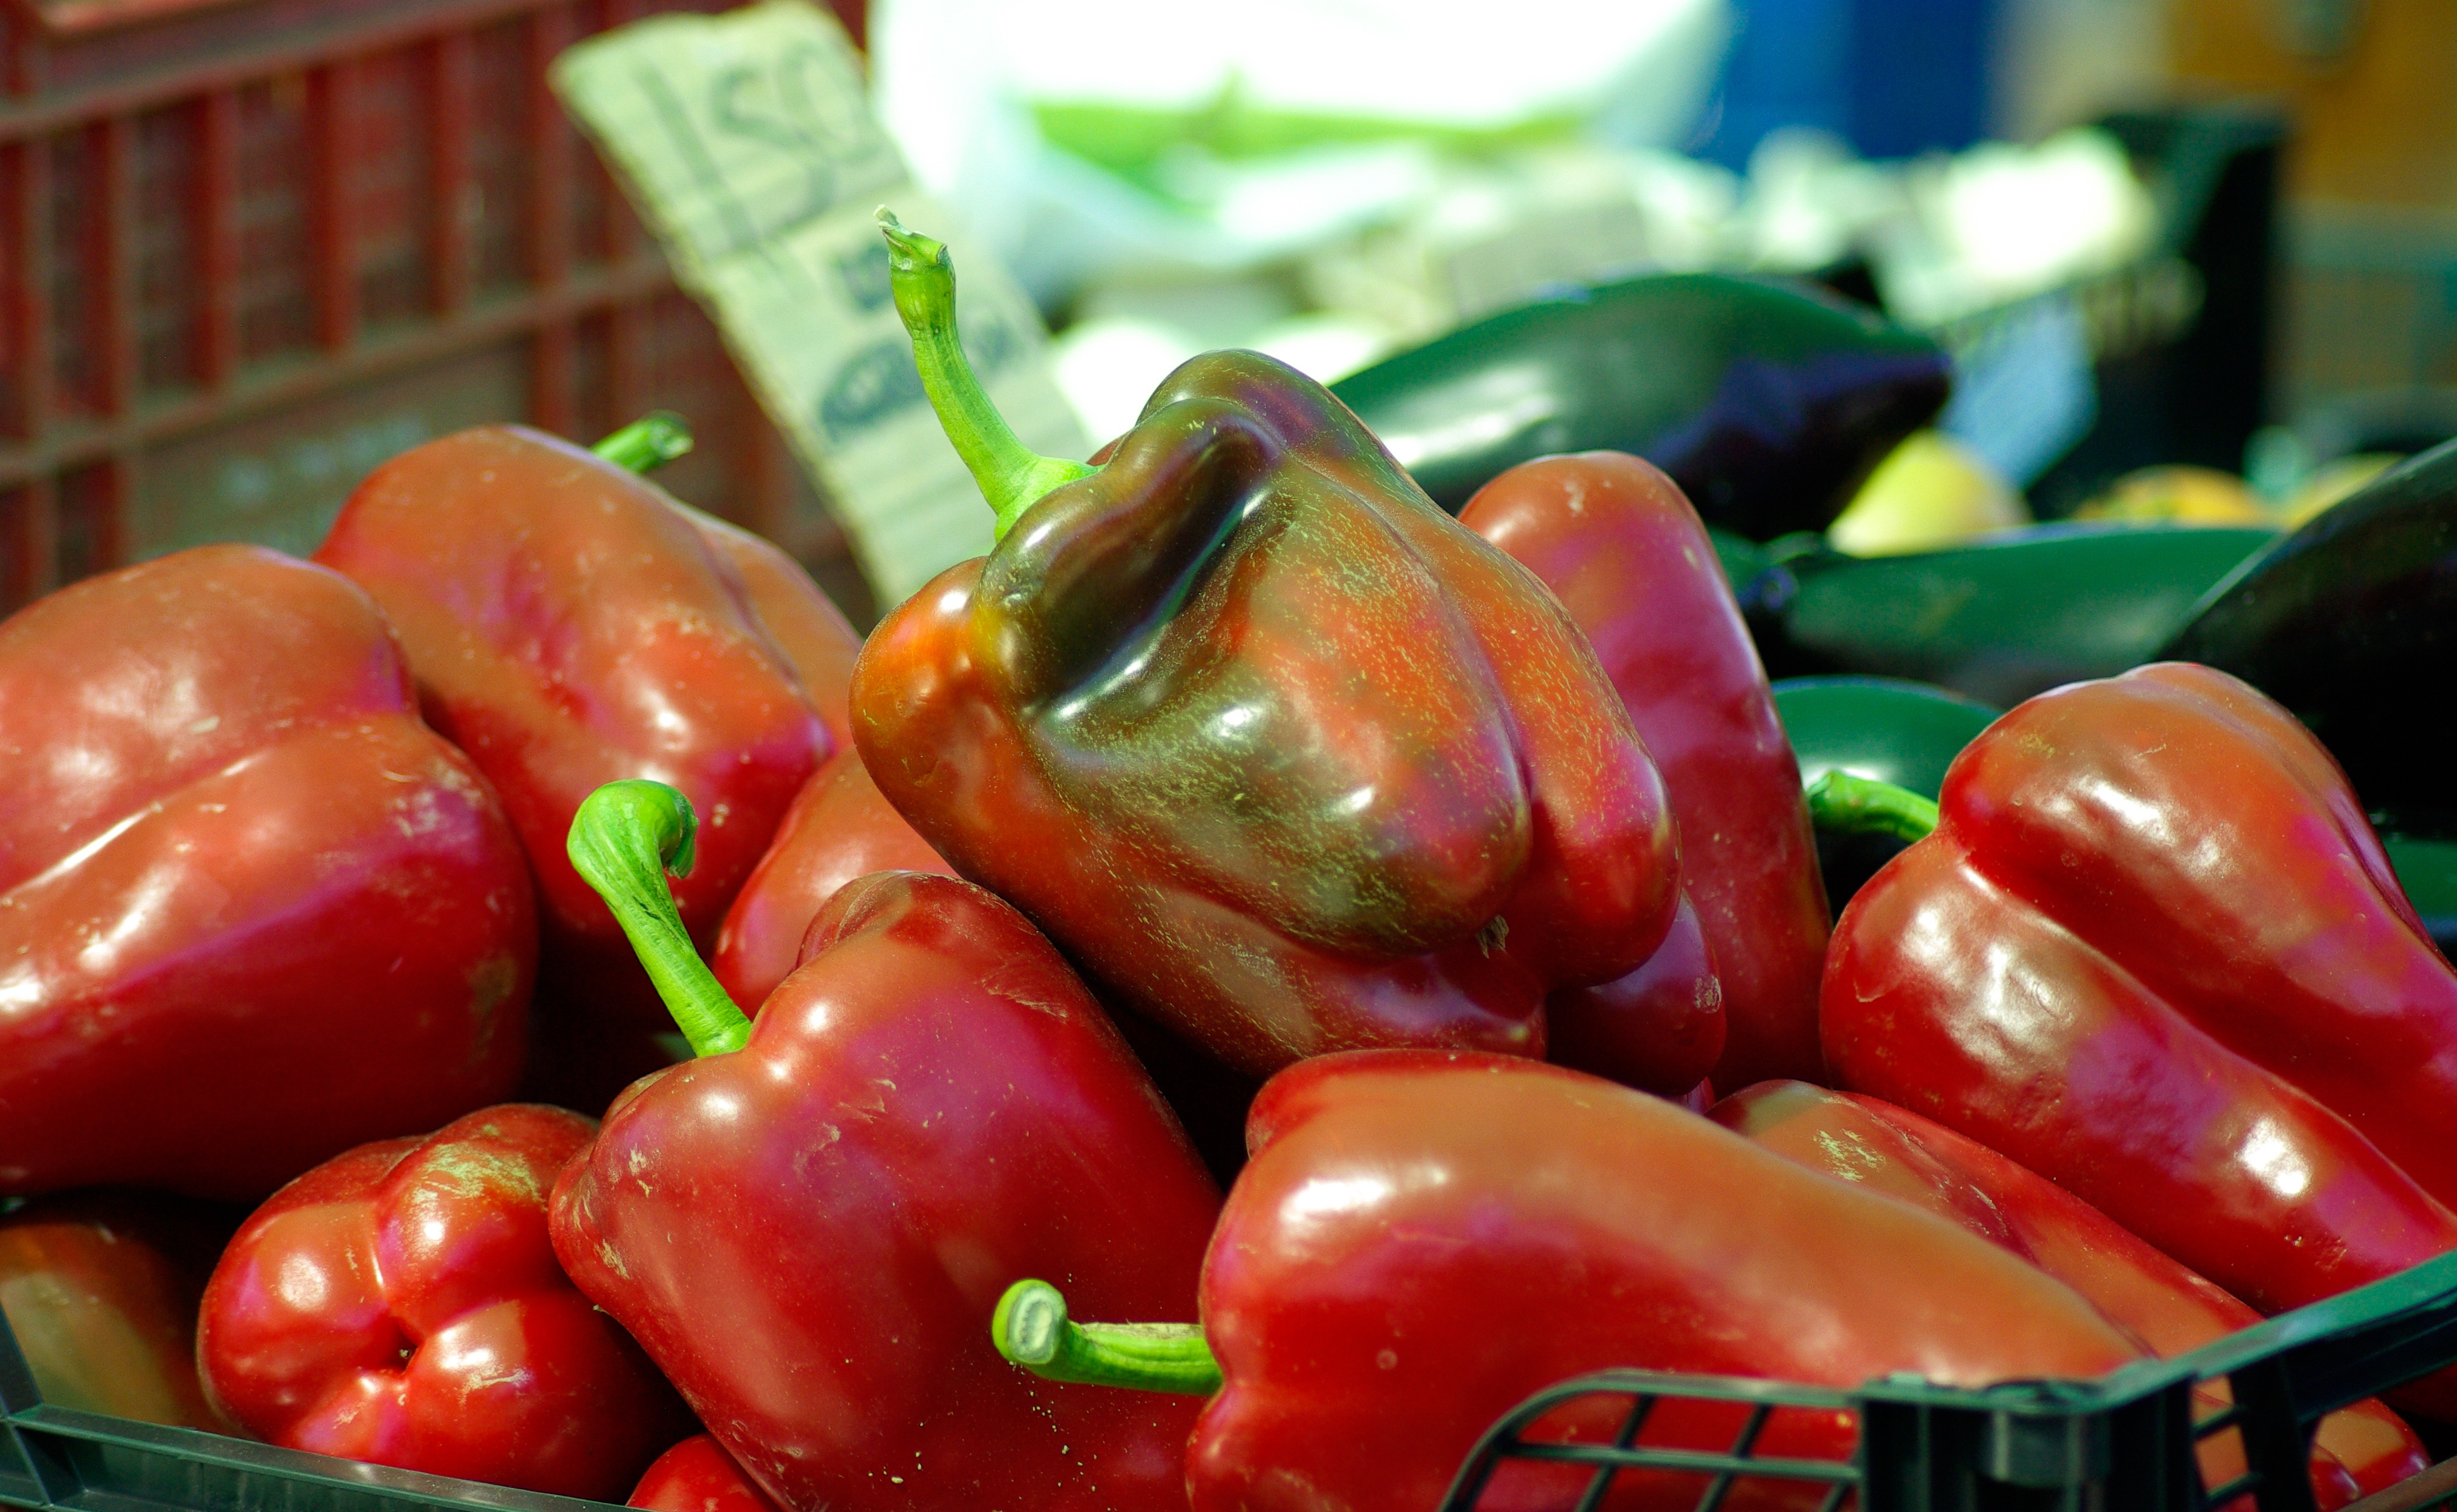
plant, fruit, food, produce, vegetable, market, vegetables, peppers, bell pepper, vegetable garden, flowering plant, chili pepper, red peppers, cayenne pepper, land plant, bird's eye chili, peperoncini, bell peppers and chili peppers, pimiento